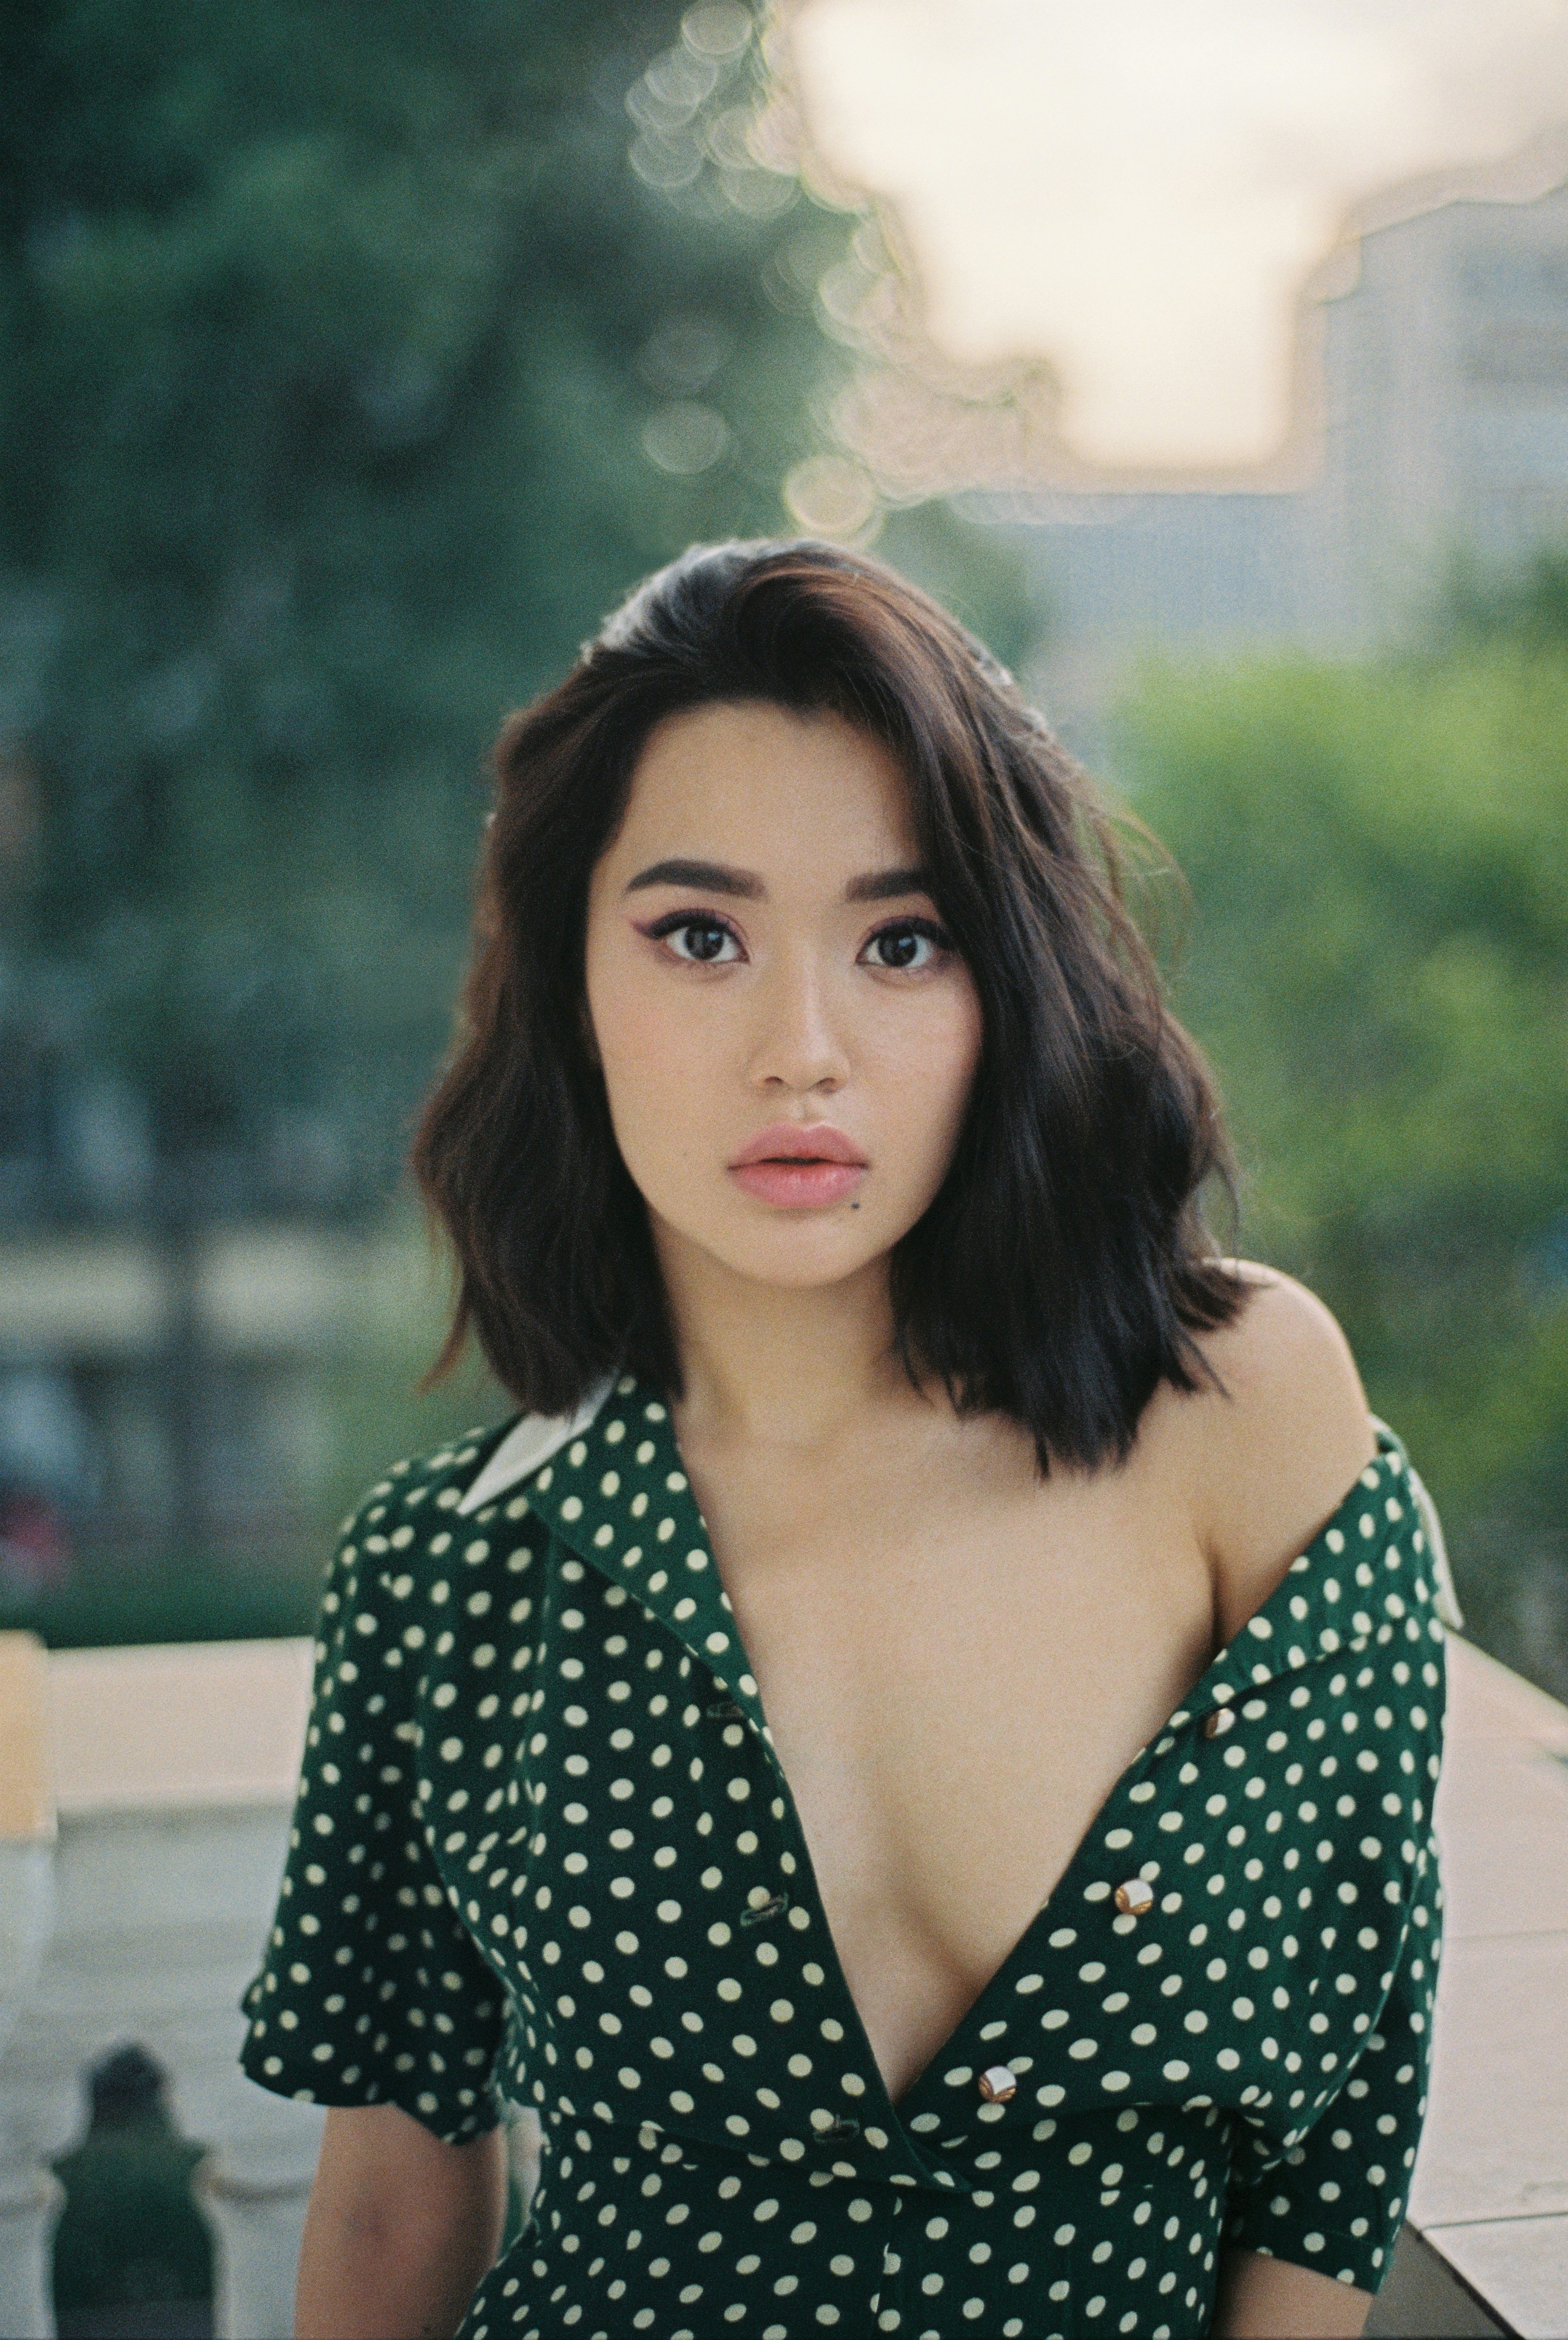
Gender: women